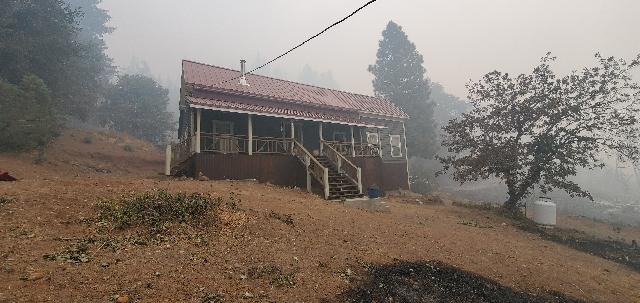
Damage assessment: no_damage